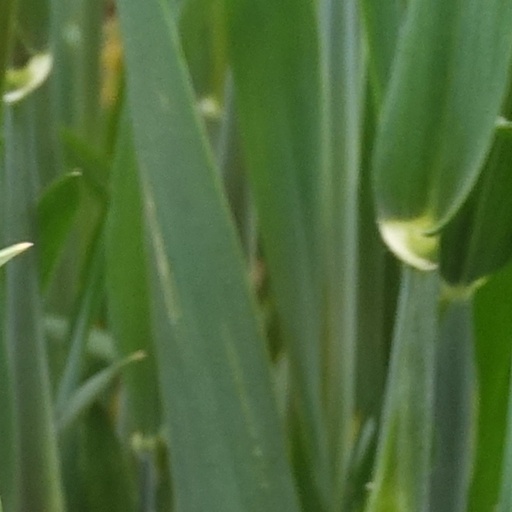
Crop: wheat